Twill (band)

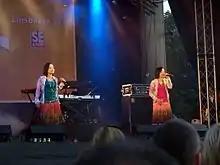
Michiko and Yoko performing in Sweden (2005)

is a Japanese duo composed of twins Michiko and Yoko (surname unknown). Their stage name is a portmanteau of English language words "twin" and "will". They are managed by TV Asahi Music.